John Campbell Baird

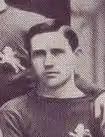
Baird in 1877

John Campbell Baird (27 July 1856 – 4 March 1902) was a Scottish footballer, who played for Vale of Leven and Scotland.